Ontario Highway 403

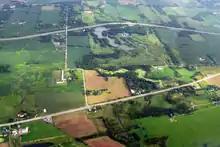
Highway 403 and former Highway 2/Highway 53 south of Jerseyville

East of Ancaster, the freeway passes through a short greenbelt, with Hamilton Golf and Country Club lying to the north. A divided segment of Highway 6 meets the freeway and continues concurrently with it through Hamilton; to the south, Highway 6 travels to Hamilton International Airport, Caledonia, and Jarvis at Highway 3. Continuing east, Highway 403 and Highway 6 curve north into Hamilton and meet the Lincoln M. Alexander Parkway before abruptly turning to the east and descending the Niagara Escarpment. Scenic views of Hamilton, its harbour, port and Lower Princess Falls are along this steep descent. At the bottom of the escarpment the highway travels through a narrow, heavily developed corridor alongside former Highway 8. It passes beneath multiple bridges in a depressed trench, eventually curving north at a sharp corner and passing beneath more bridges. This section features a reduced speed limit of as opposed to . The highway returns to ground level alongside the Chedoke Creek, a now-channelized river from which the freeway may take its name.